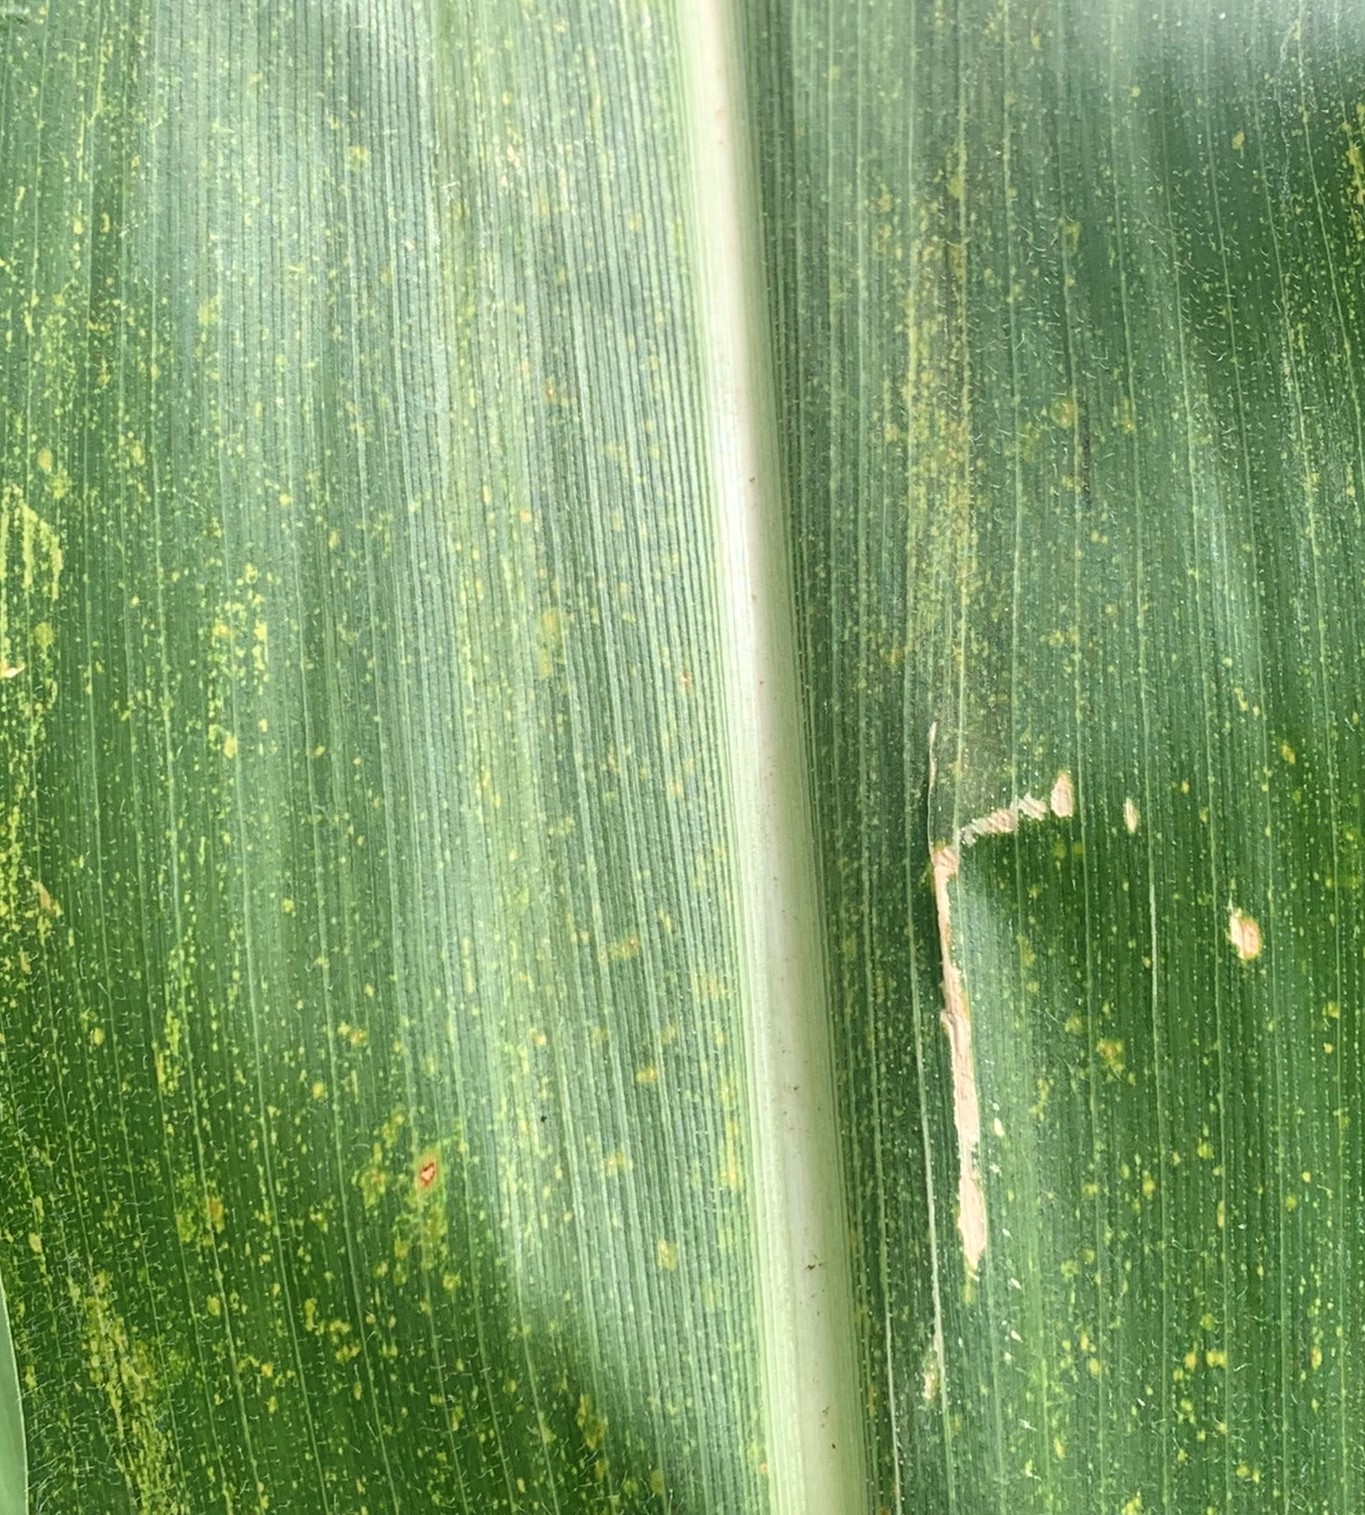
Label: MLN